Raja radula

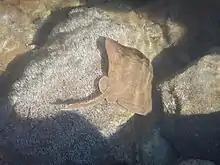
"Raja radula" on rocky bottoms.

Rays usually present a swimming mode, where the thrust generation involves the passing of undulatory waves (from anterior to posterior) along with the enlarged pectoral fins. However, this species presents a particular locomotion behavior: pelvic fin locomotion. The pelvic fin cycle has two phases: a recovery and a propulsion phase. Left and right fins move alternatively during the recovery and they move in synchrony when punting.